Culture of the Philippines

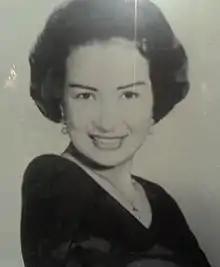
Mila del Sol starred in one of the earliest Filipino movies, "Giliw Ko" (1939), along with Fernando Poe Sr.

The early music of the Philippines featured a mixture of Indigenous, Islamic and a variety of Asian sounds that flourished before the European and American colonization in the 16th and 20th centuries. Spanish settlers and Filipinos played a variety of musical instruments, including flutes, guitar, ukulele, violin, trumpets and drums. They performed songs and dances to celebrate festive occasions. By the 21st century, many of the folk songs and dances have remained intact throughout the Philippines. Some of the groups that perform these folk songs and dances are the Bayanihan, Filipinescas, Barangay-Barrio, Hariraya, the Karilagan Ensemble, and groups associated with the guilds of Manila, and Fort Santiago theatres. Many Filipino musicians have risen prominence such as the composer and conductor Antonio J. Molina, the composer Felipe P. de Leon, known for his nationalistic themes and the opera singer Jovita Fuentes.